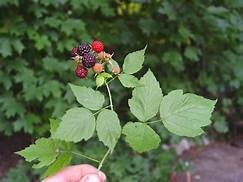
Label: raspberry